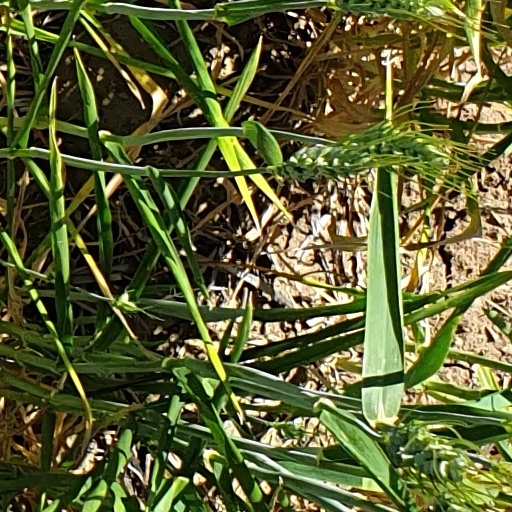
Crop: wheat